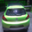
Label: automobile